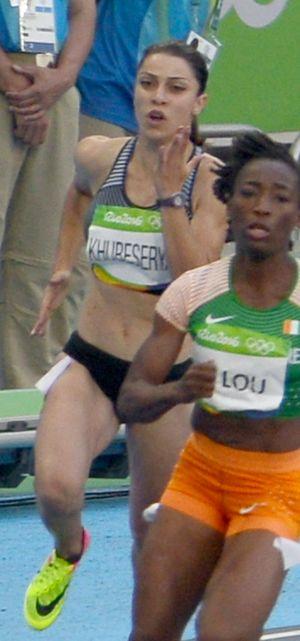
4ème Série du 200m féminin de Rio 2016
Diana Khubeseryan, née le 5 mai 1994 à Erevan, est une sprinteuse arménienne spécialiste du 200 mètres. Elle a notamment participé aux Jeux olympiques d'été de 2016.